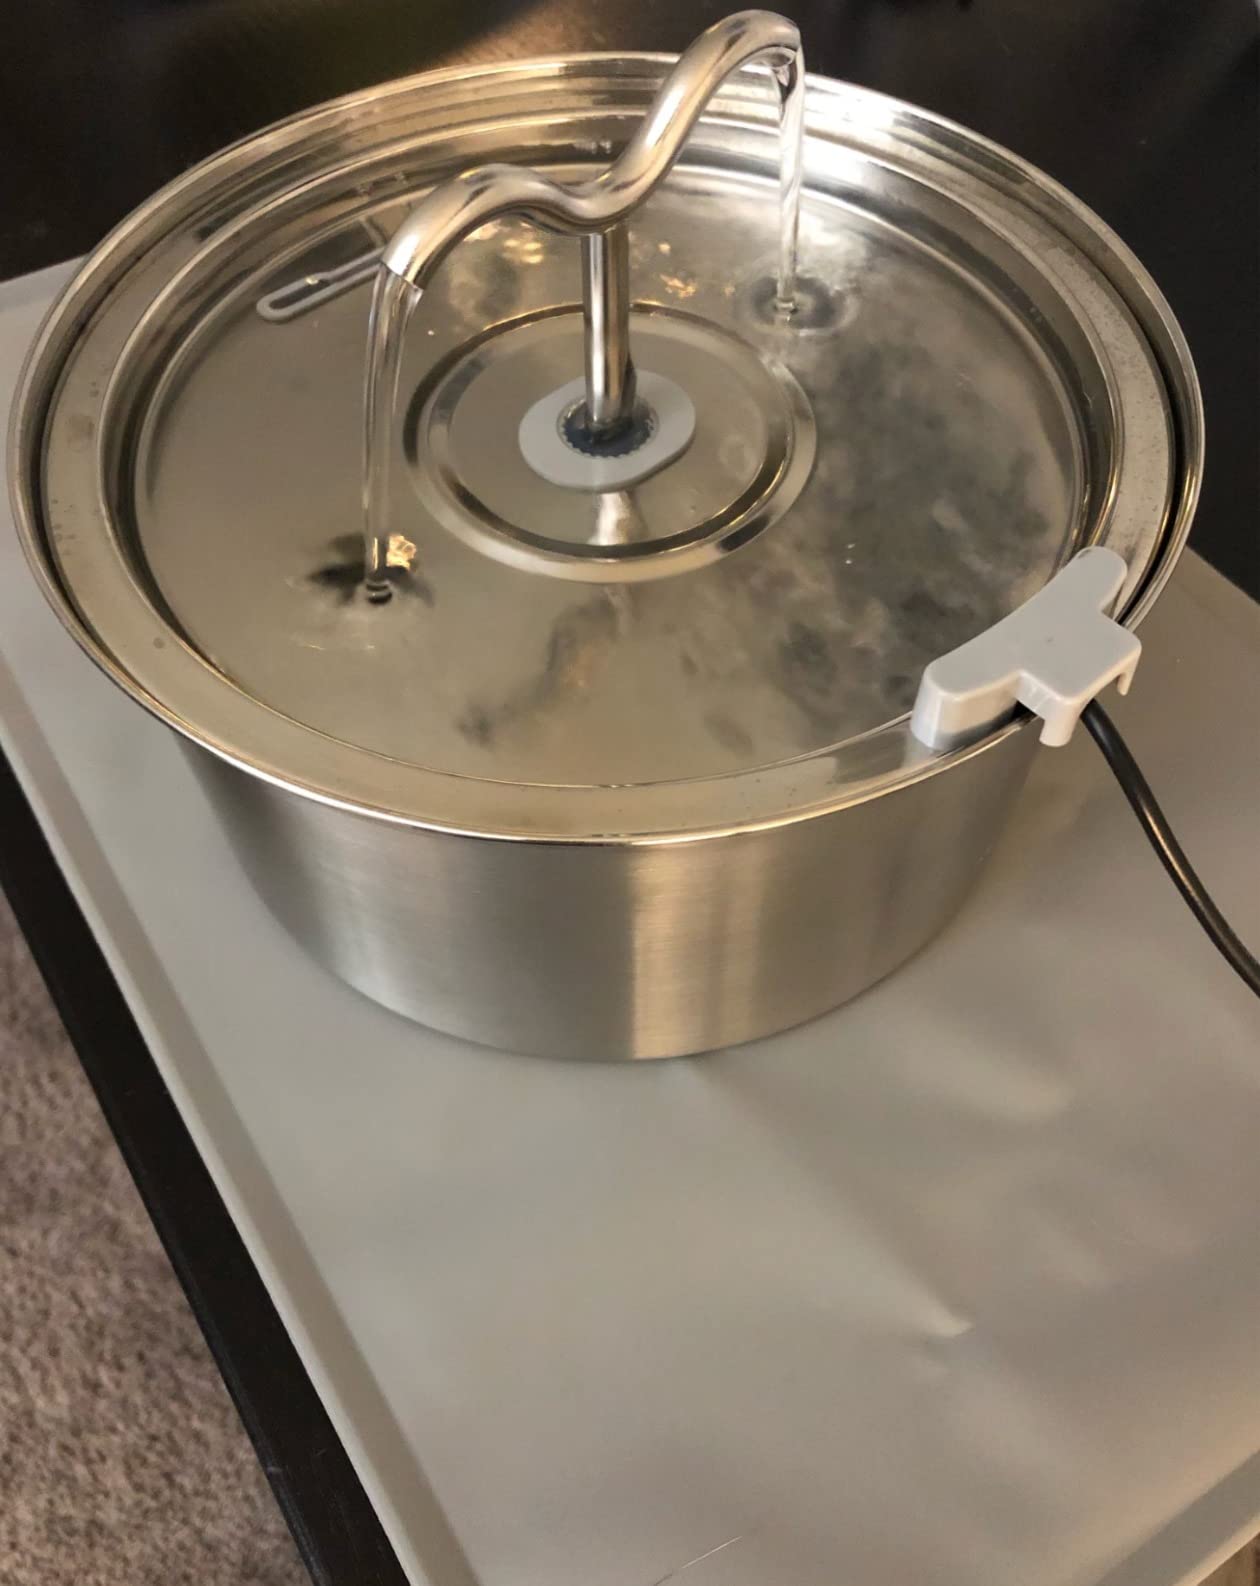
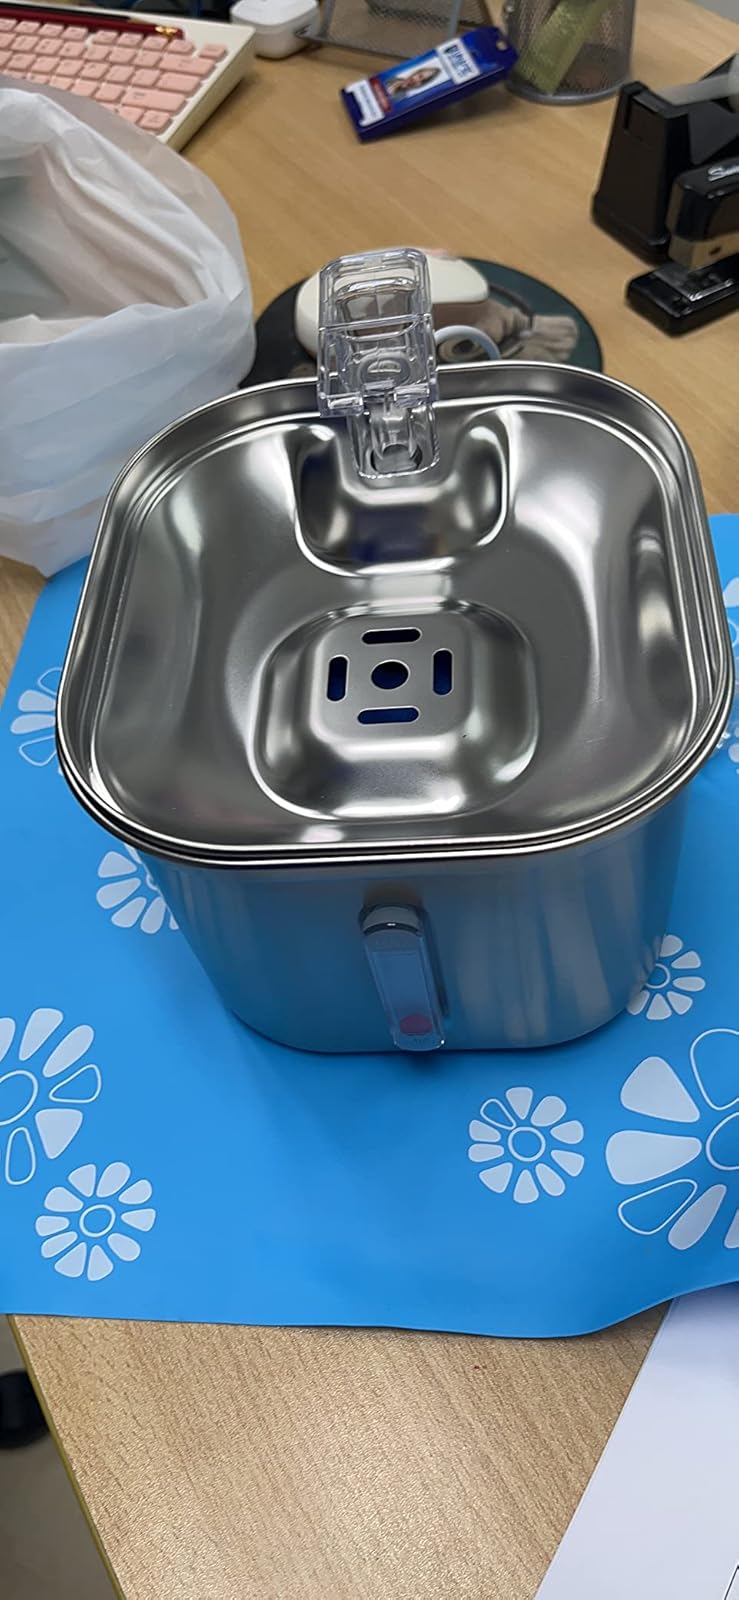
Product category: items_bowl
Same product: no